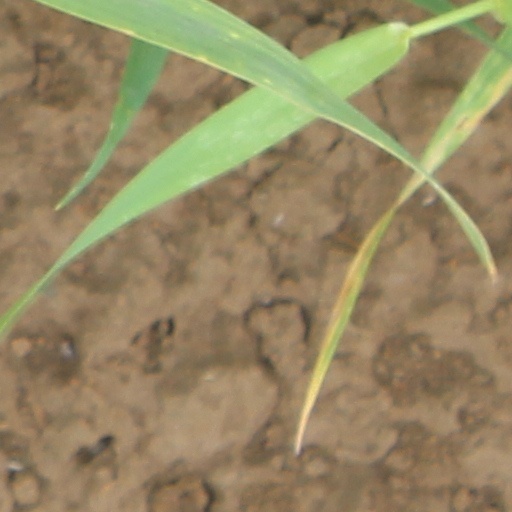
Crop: wheat